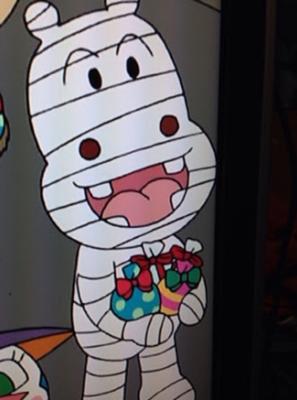
回答: 食パンマンが何事もなかったかのようにお見舞いに来た